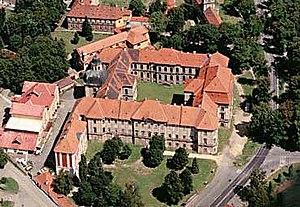
Jean-Baptiste Mathey est un architecte et un peintre français. Il fut actif essentiellement à l'étranger, en particulier en Bohême.